Star of Curtorim

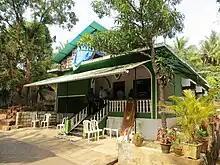
Fernandes' residence at Curtorim.

Vicente Florenco Fernandes was born on 27 February 1941 in Curtorim, Goa, Portuguese India during the Portuguese Empire (now in India) to Joaquim Joao Fernandes and Maria Augusta Mascarenhas. He hailed from a destitute family and found himself sent to labor at the residence of a "bhatkar" (landlord) during the Portuguese era. This practice was widespread during that time period, however, Fernandes had the misfortune of serving a particularly harsh "bhatkar".